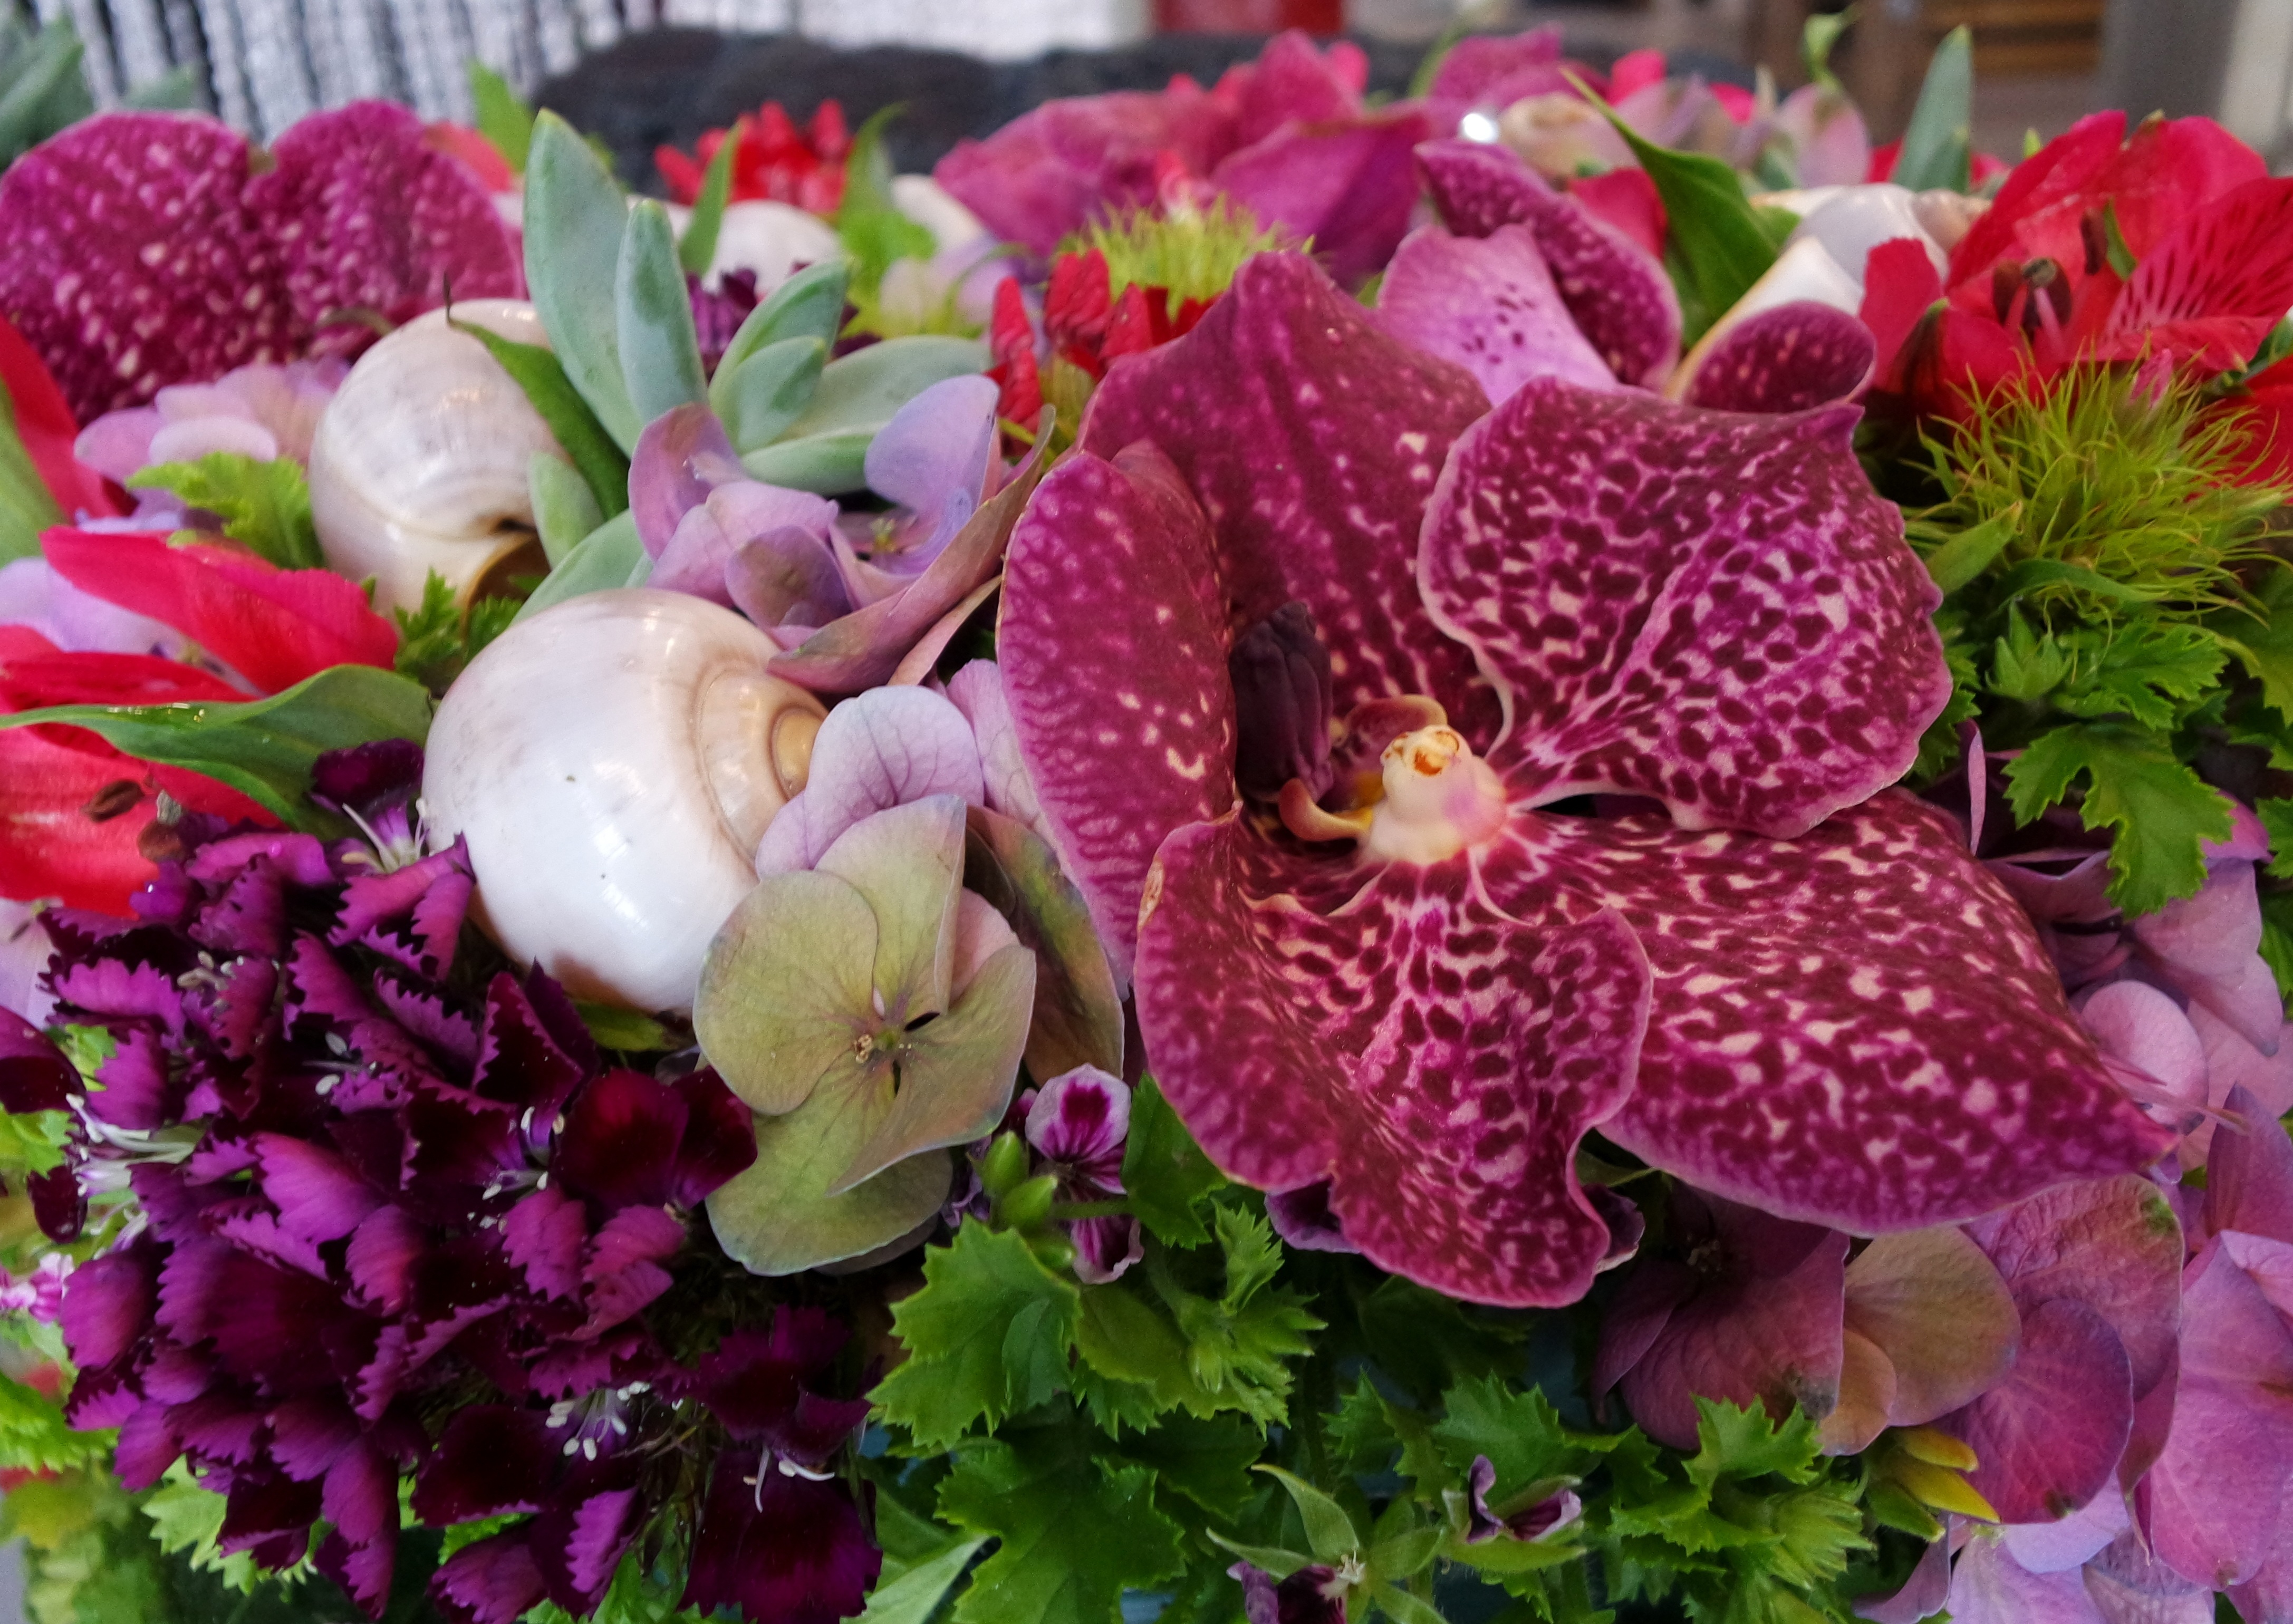
blossom, plant, flower, petal, botany, flora, orchid, flowers, colorful flowers, floristry, flowering plant, flower bouquet, floral design, summer wreath, land plant, flower arranging